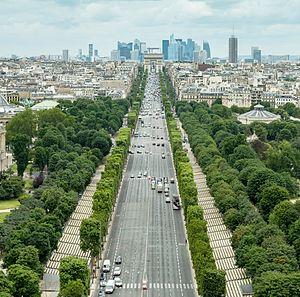
L’Arche de la Défense ou Grande Arche est un immeuble de bureaux situé dans le quartier d'affaires de La Défense à l'ouest de Paris, sur le territoire de la commune de Puteaux. Inaugurée en 1989 au moment du bicentenaire de la Révolution sous le nom de Grande Arche de la Fraternité, et construite sur l'axe historique parisien, c'est l'un des grands travaux de François Mitterrand réalisés au cours de son premier mandat de président de la République française.